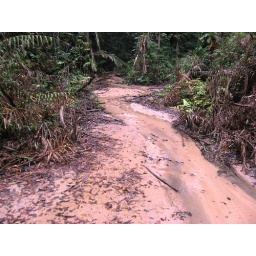
1385 - Small river under the bridge